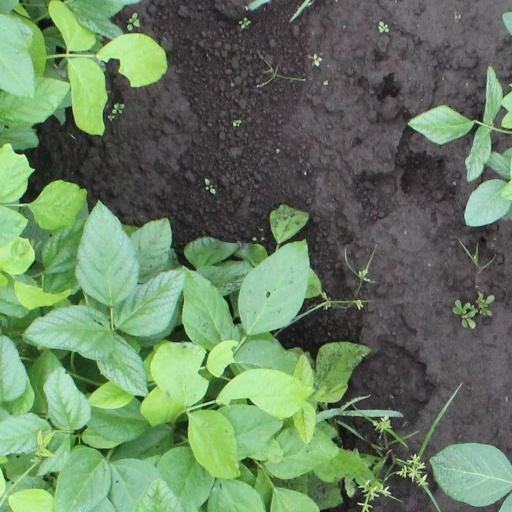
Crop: soybean